Arab nationalism

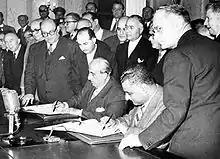

In the 1940s, rulers such as Abdullah I of Jordan and Nuri al-Said of Iraq sought to create an expanded Arab empire constructed out of the smaller nation-states that had been created in the mandate period. Abdullah's dream was to be king of a Greater Syria while as-Said's dream was for a Fertile Crescent Federation. These aspirations, however, were unpopular and met with suspicion in the countries they sought to conquer. The creation of the Arab League and its insistence on the territorial integrity and respect for sovereignty of each member state, the assassination of Abdullah, and the 14 July Revolution weakened the political feasibility of these ideas.